Adrián Sánchez (baseball)

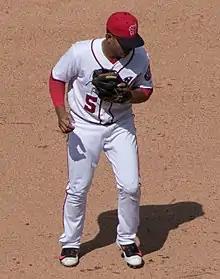
Sánchez with the Washington Nationals in 2017

Adrián Arturo Tomas Sánchez (born August 16, 1990) is a Venezuelan Colombian former professional baseball infielder. He played in Major League Baseball (MLB) for the Washington Nationals. In international competition, Sánchez represented the Colombia national baseball team.